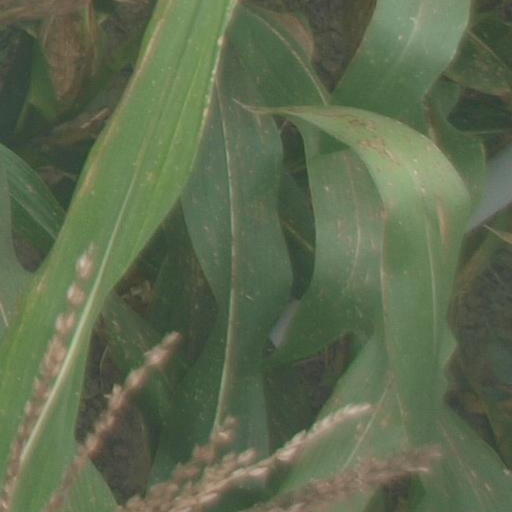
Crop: maize; corn